Gloster Meteor F8 "Prone Pilot"

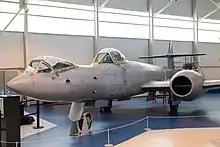
Meteor F8 "WK935" at Royal Air Force Museum Cosford

Following some 55 hours of flight testing over 99 flights, the results were inconclusive; although the prone position concept was feasible, the development of special aviation clothing (g-suits) offered a simpler solution to the problem of counteracting inertial forces, and the prone position Meteor was no longer needed. Although prone pilots were able to control the aircraft as well as a standard Meteor, the extreme forward position with limited rear view presented a problem in mock combat with conventional aircraft. RAF test pilot C.M. Lambert described flying Meteor WK935 in the 30 March 1956 issue of Flight magazine.